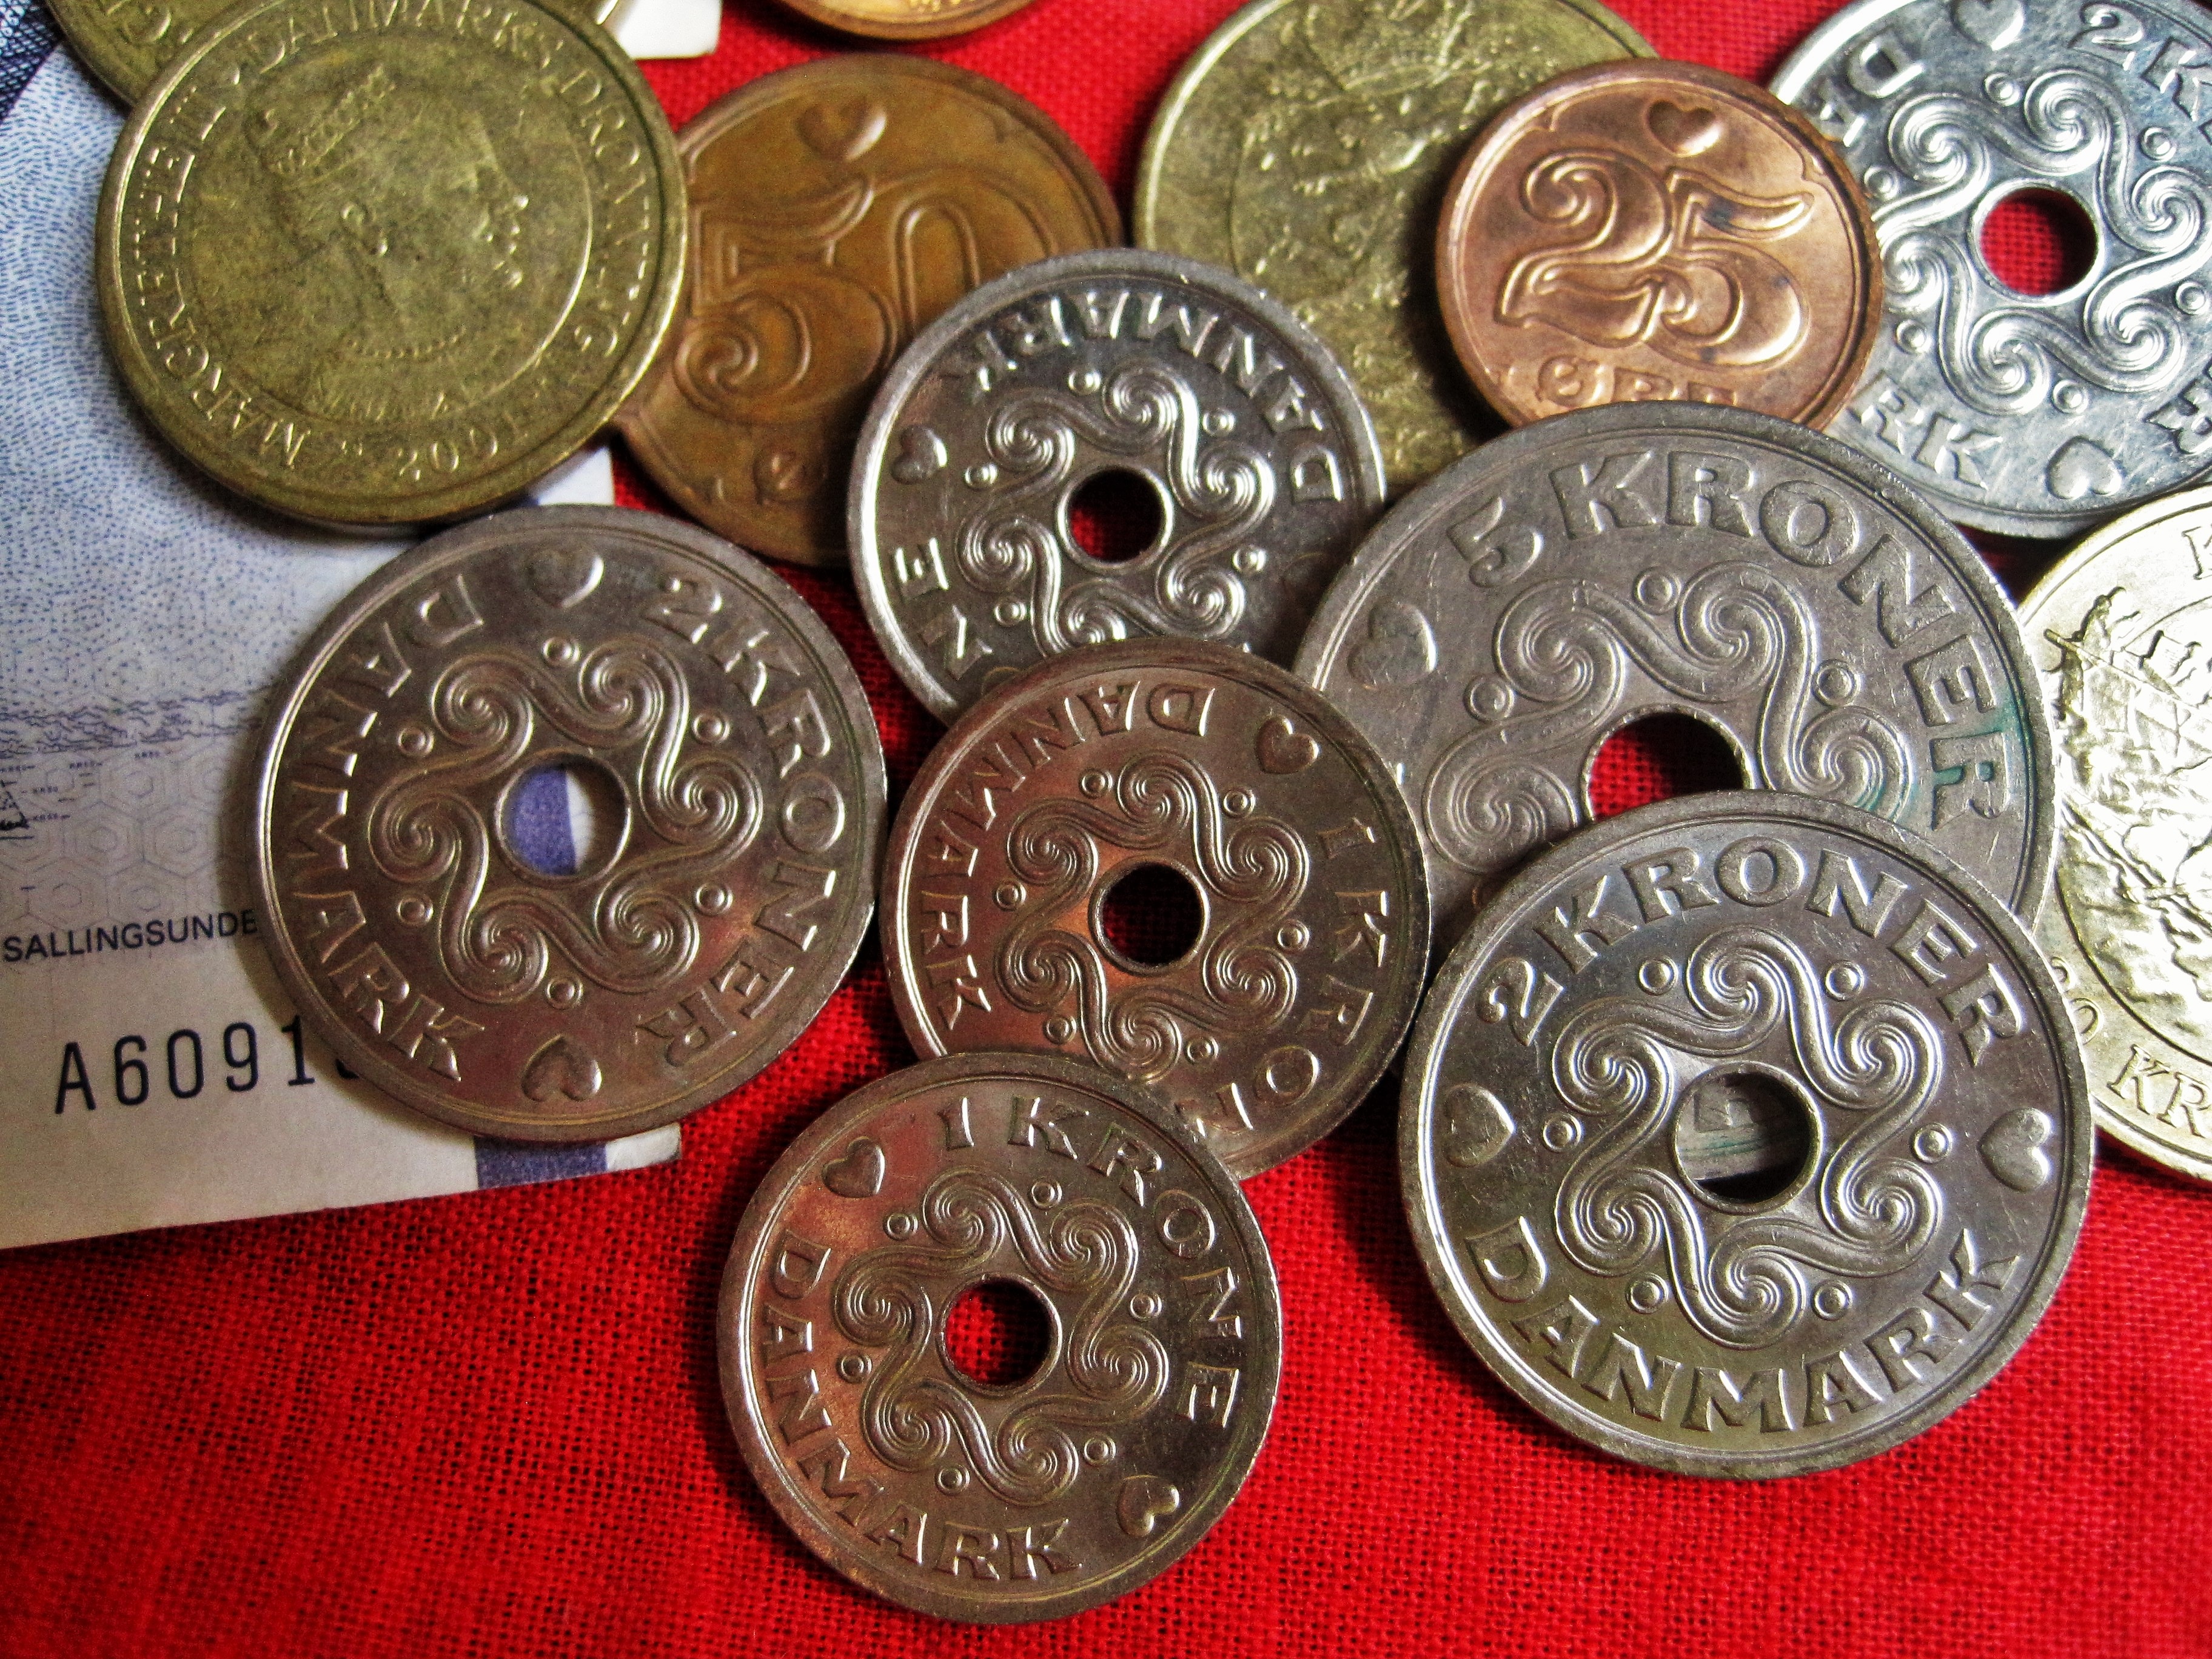
wheel, metal, money, circle, cash, currency, original, denmark, coin, pretty, medal, unique, scandinavia, coins, danish, metal money, cash and cash equivalents, loose change, crowns, specie, oresund, danish coins, danish kroner, danish currency, danish money, typical danish coins, dkk crowns, collector coins, six different coin values, kroner and re, crowns coins, coins with hole